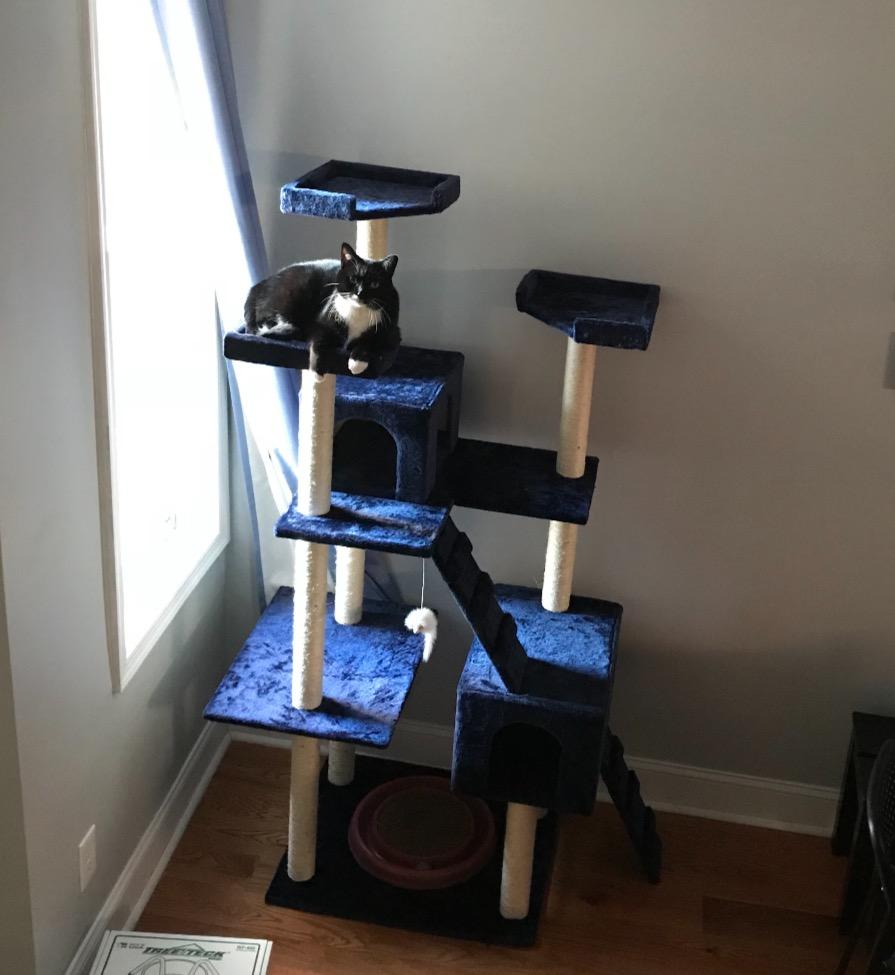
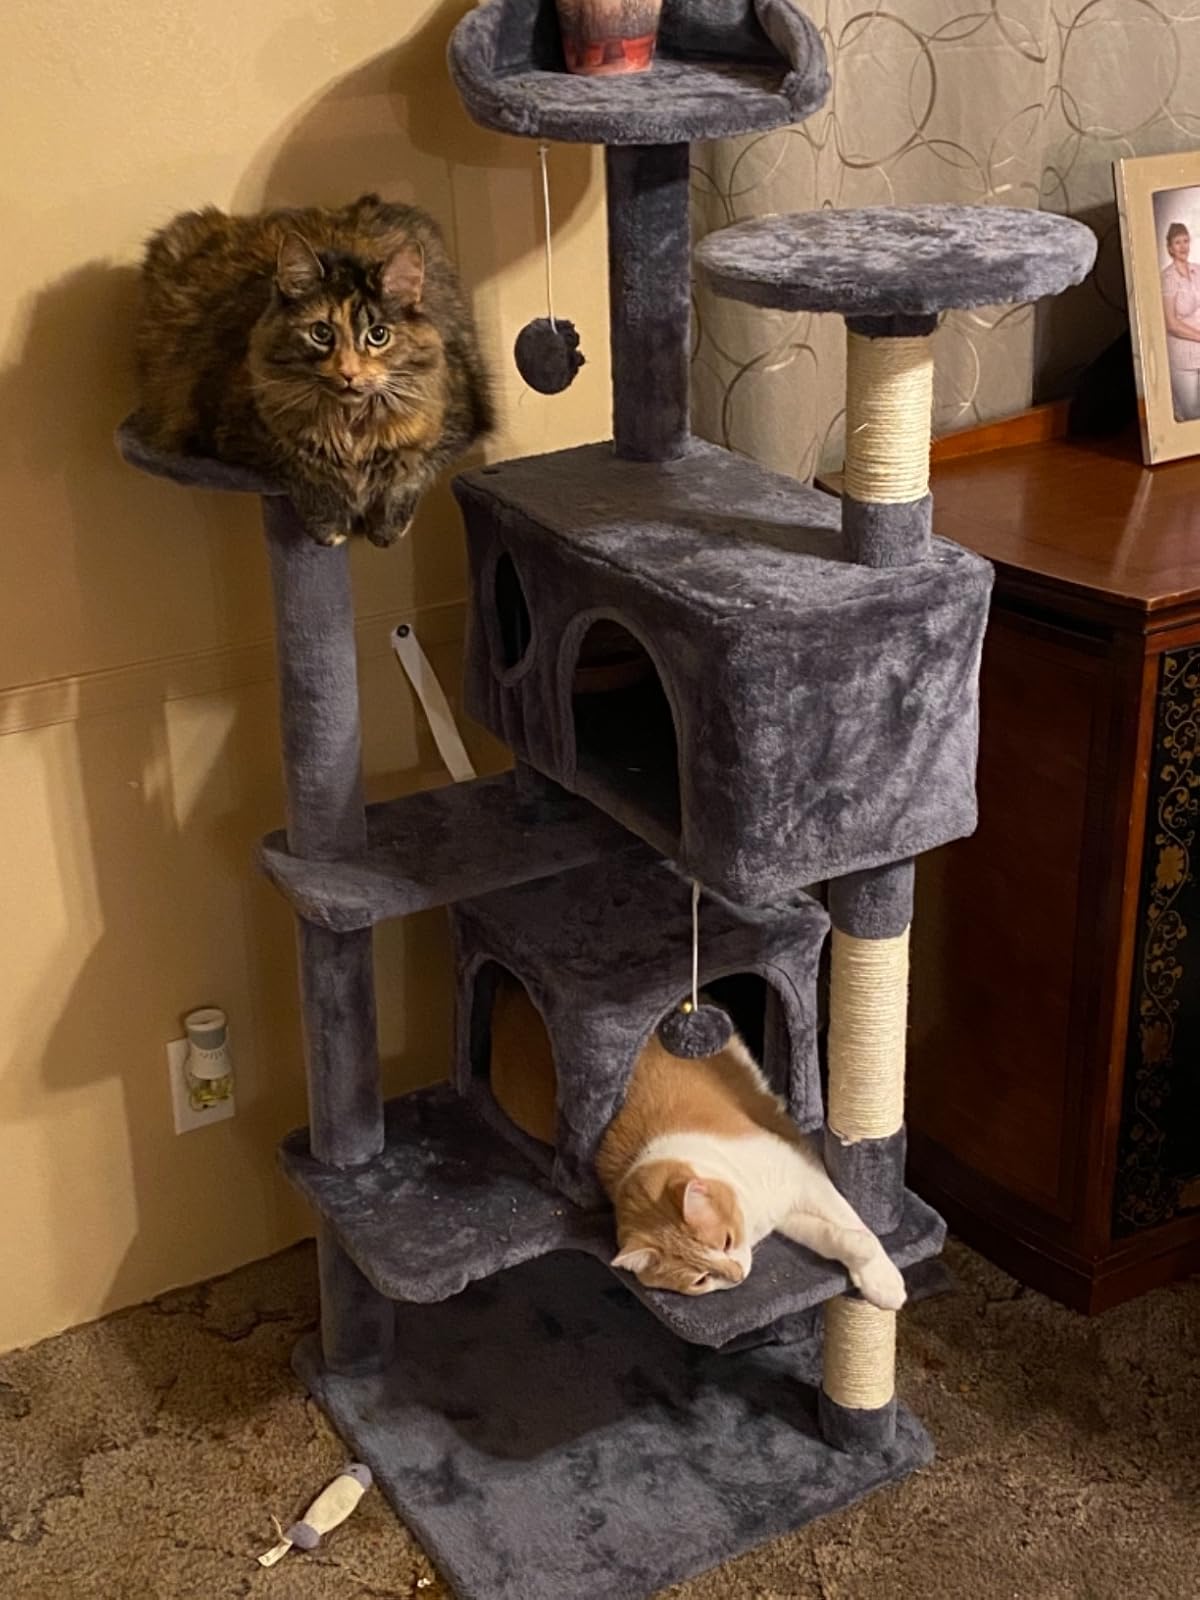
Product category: items_cat tree
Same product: no